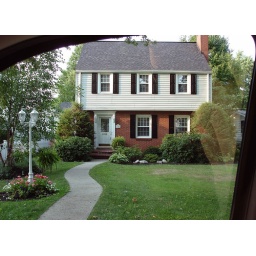
WANTWANTWANTA cute house in Kanawha City that is for sale but I can't remember the details